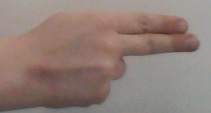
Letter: ain